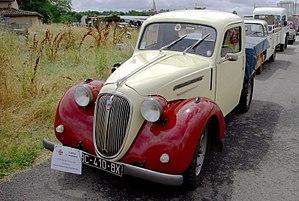
Simca 8 1200 Camionette
La Simca 8 est une automobile produite entre 1938 et 1951 sous licence, par le constructeur français Simca, filiale de l'italien Fiat.